North Mole, Gibraltar Harbour

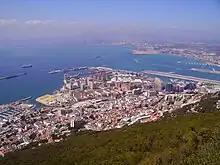
View of the North Mole and its Western Arm at Gibraltar Harbour, from the Rock of Gibraltar, with Detached Mole at far left

The North Mole is a breakwater located in the northern section of Gibraltar Harbour, in the British Overseas Territory of Gibraltar, at the southern end of the Iberian Peninsula. The North Mole, with the rest of harbour, is just north of the east entrance to the Strait of Gibraltar. The breakwater was formerly known as the Commercial Mole, and is the site of the commercial port in the harbour. It was the consequence of a late nineteenth century plan by the British Admiralty to create a modern dockyard and large defensive harbour in Gibraltar.